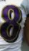
Number: 8